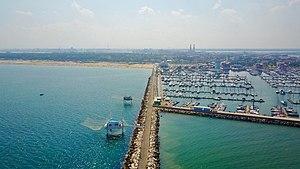
Marina di Ravenna est une frazione de la commune de Ravenne, situé sur le littoral, à 8 km du centre de la cité. Administrativement, c’est le premier des Lidi Sud, c’est-à-dire de la série de localités balnéaires situées au sud du canal Candiano qui relie Ravenne à la mer Adriatique.